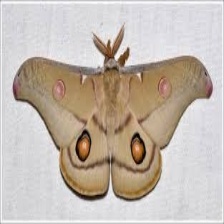
Species: EMPEROR GUM MOTH